Lexus GS (S190)

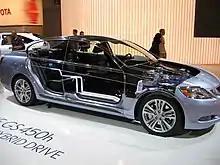
Cutaway model showing the GS 450h powertrain.

Unveiled at the 2005 New York International Auto Show, the hybrid GS 450h (GWS191) joined the GS line in 2006 for the 2007 model year. It was the first mass-production rear-wheel drive luxury hybrid car. Its powertrain included a naturally aspirated 3.5-liter "2GR-FSE" V6 engine mated to an electric motor and a continuously variable transmission. This powertrain made use of the Lexus Hybrid Drive system of integrating electric and gasoline engine motors, giving the GS 450h a Super Ultra Low Emissions Vehicle (SULEV) emissions rating. In some markets, however, the car could only be purchased with at least one option package, which raises the price by several thousand dollars. The rear-mounted battery also consumed significant trunk space, which was improved in 2009 when Lexus redesigned the trunk area to increase space by forty percent, from in 2007 and 2008, to . The GS 450h went on sale in Japan on 16 March 2006.